René Laverdure

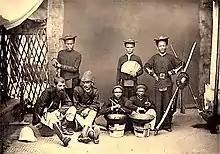
Tonkinese Tirailleurs with their French officers

Laverdure was promoted to captain on 19 December 1892, arrived in Tonkin again on 1 April 1894 and transferred to the 3rd Regiment de Tirailleurs Tonkinois on 3 May that year. He was appointed a chevalier of the Legion of Honour on 5 February 1896. A transfer to the 8th Marine Infantry Regiment followed on 7 May 1897 and he left Tonkin on 2 August. Laverdure became a staff officer in Madagascar on 28 May 1898. He was transferred to the 2nd Garrison Regiment on 25 April 1900, left Madagascar on 21 August, and joined the 2nd Colonial Infantry Garrison Regiment on 1 January 1901. He was transferred again to the 21st Colonial Infantry Regiment on 17 January, returned to Madagascar on 10 March and transferred to the 15th Colonial Infantry Regiment on 10 May. Laverdure was promoted to chef de bataillon (approximately equal to major) on 30 December 1902, left Madagascar on 25 September 1903 and transferred to the 5th Colonial Infantry Regiment on 12 October that year. He was appointed an officer of the Legion of Honour on 31 May 1904 and transferred to the 25th Colonial Infantry Regiment on 11 May 1904.